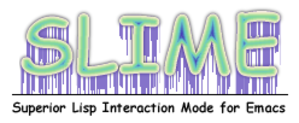
SLIME est un mode Emacs pour développer des applications en Common Lisp avec GNU Emacs ou certaines variantes.